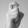
ASL letter: X